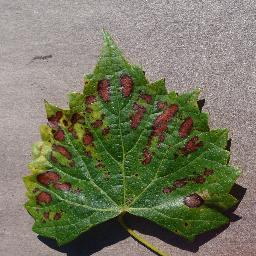
Label: Grape___Esca_(Black_Measles)